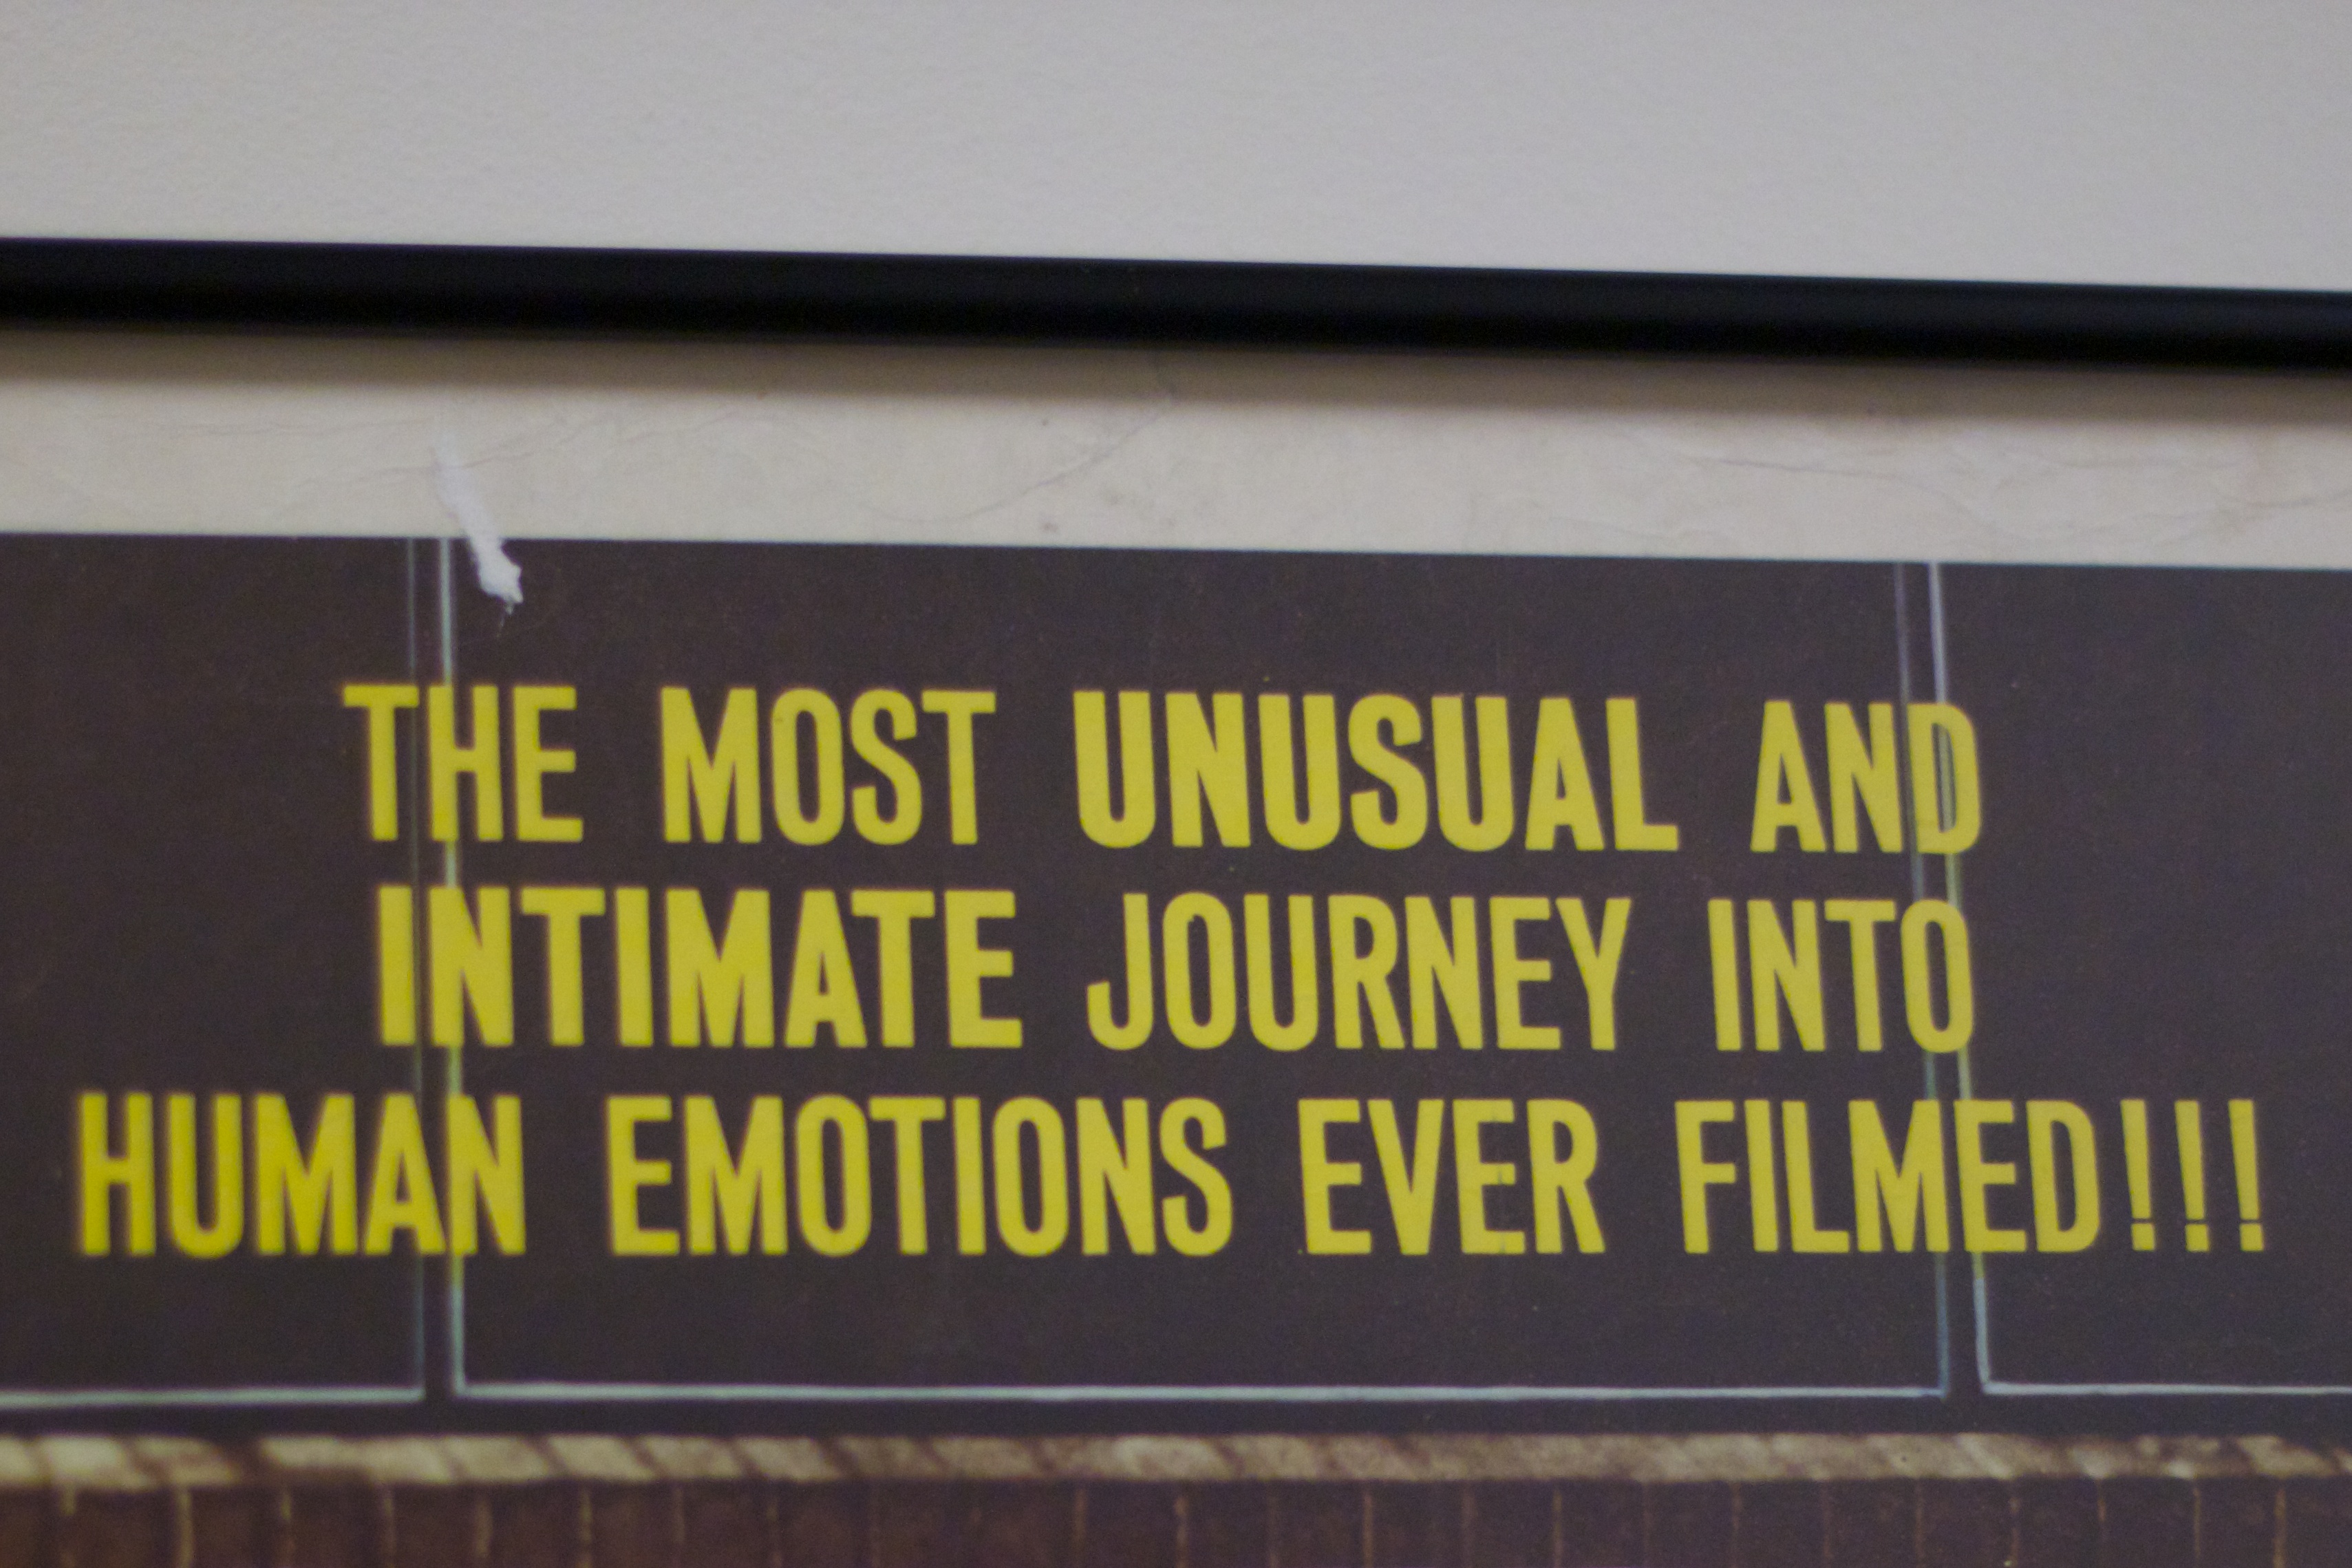
advertising, sign, banner, street sign, signage, font, shape